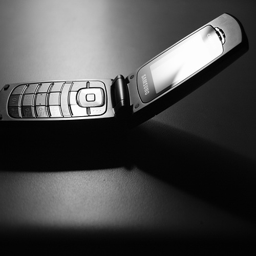
a flip style cell phone is open on a table
A flip phone sitting on top of a black desk.
A flip cell phone is open on a surface.
This is a photo of a black old style flip phone.
A close up of a slip style cell phone.